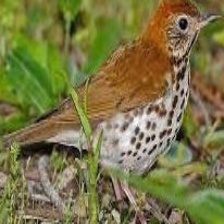
Species: WOOD THRUSH
Scientific name: HYLOCICHLA MUSTELINA